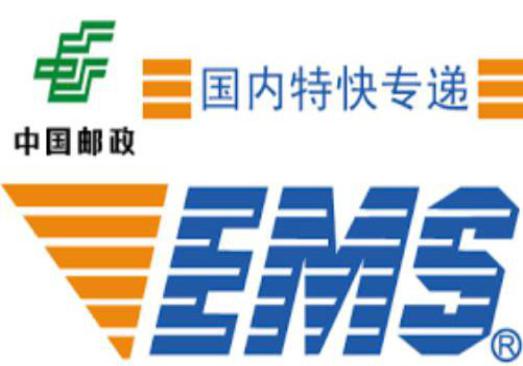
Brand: china post group corporation
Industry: Others